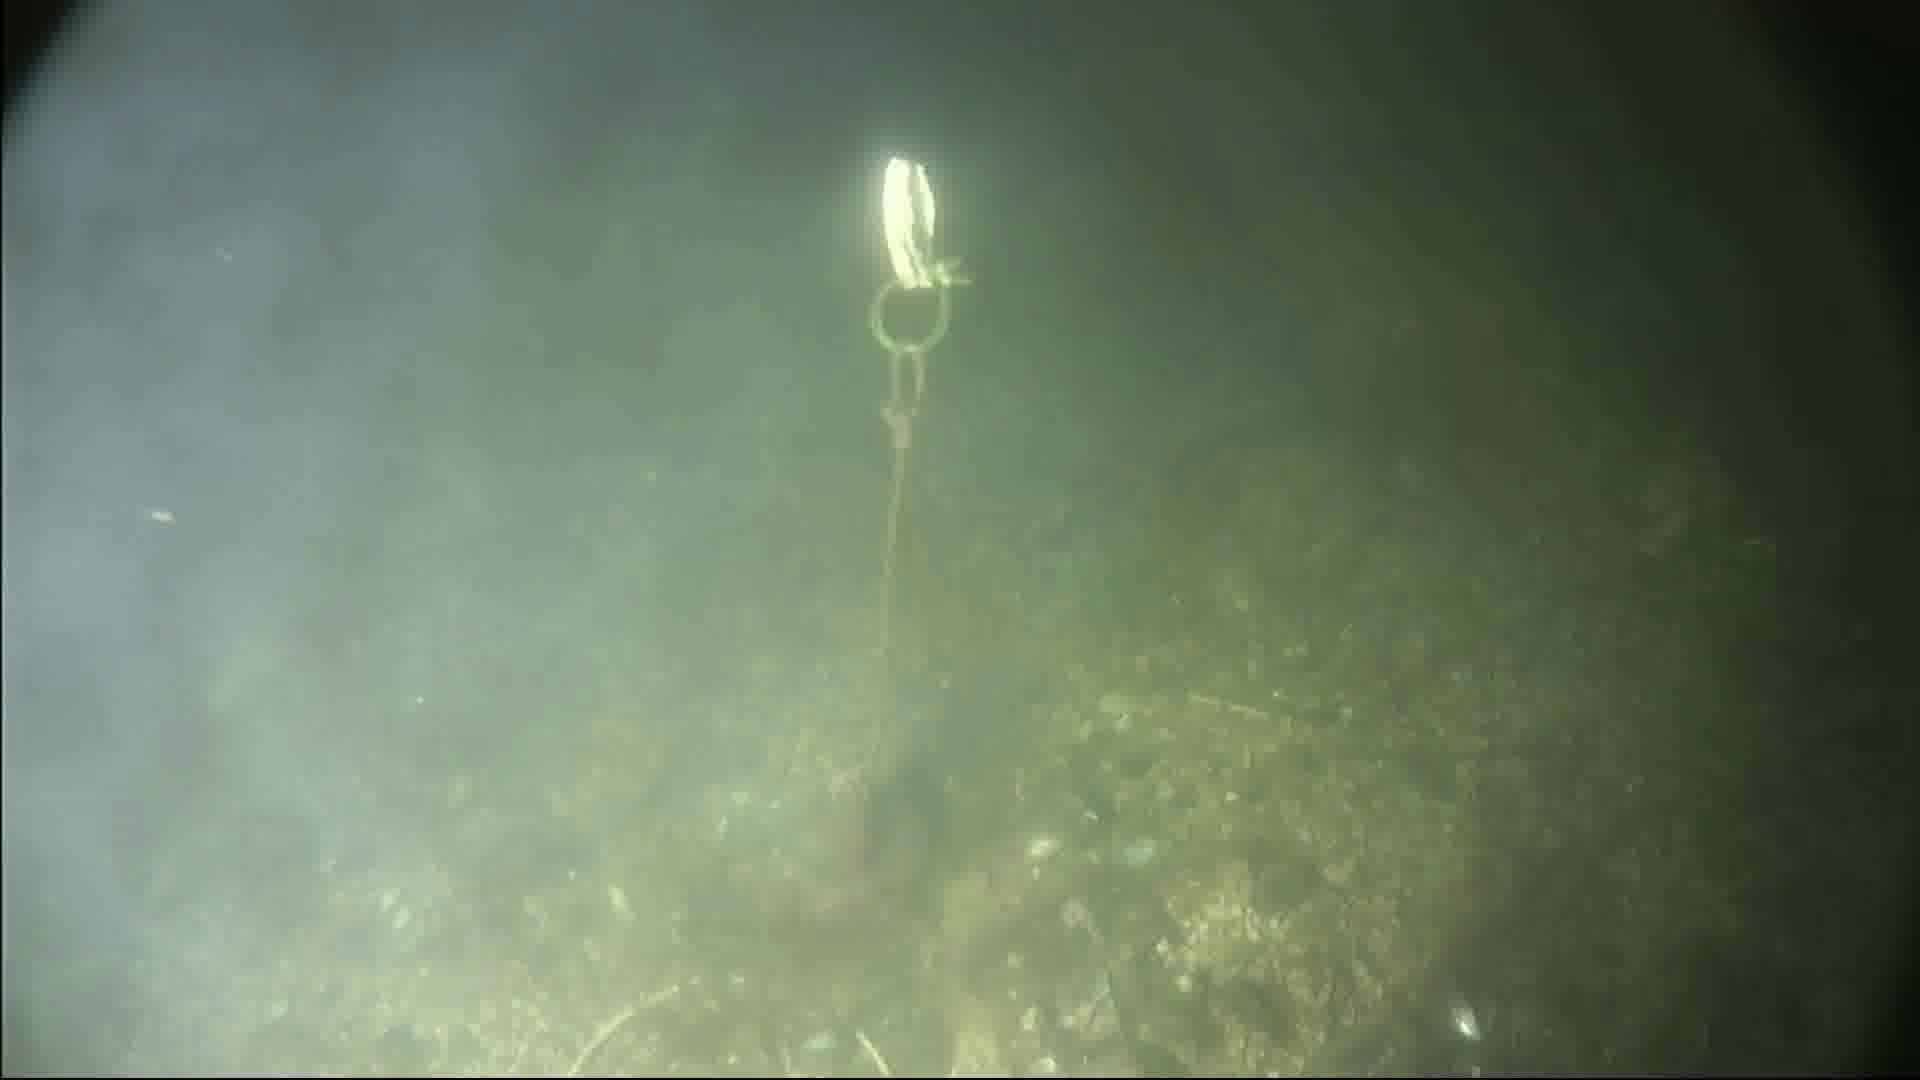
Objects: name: crab